Virtual breakdown mechanism

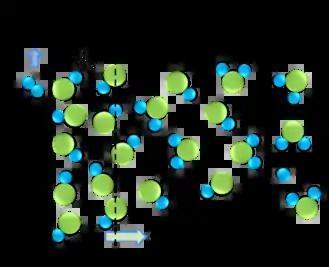
Pure water in macrosystem cannot be split efficiently due to the lack of rapid ions transport inside bulk solution.

For the analysis of water electrolysis, we shall use HO ions (also known as oxonium ions) at the cathode, as an example to explain the traditional reactions.